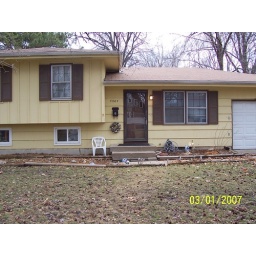
Water comes in family room level from white chair through first window. Water comes into basement from garage door through white chair